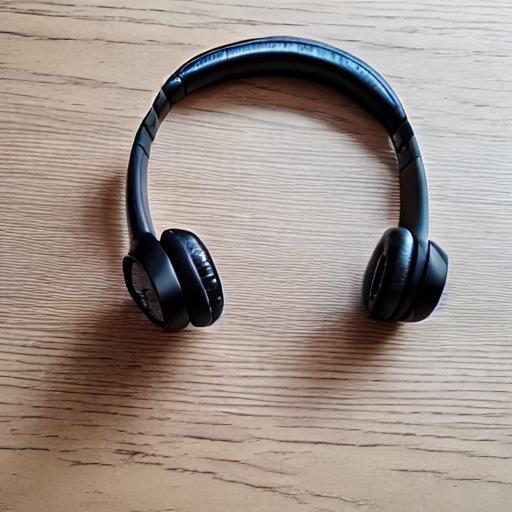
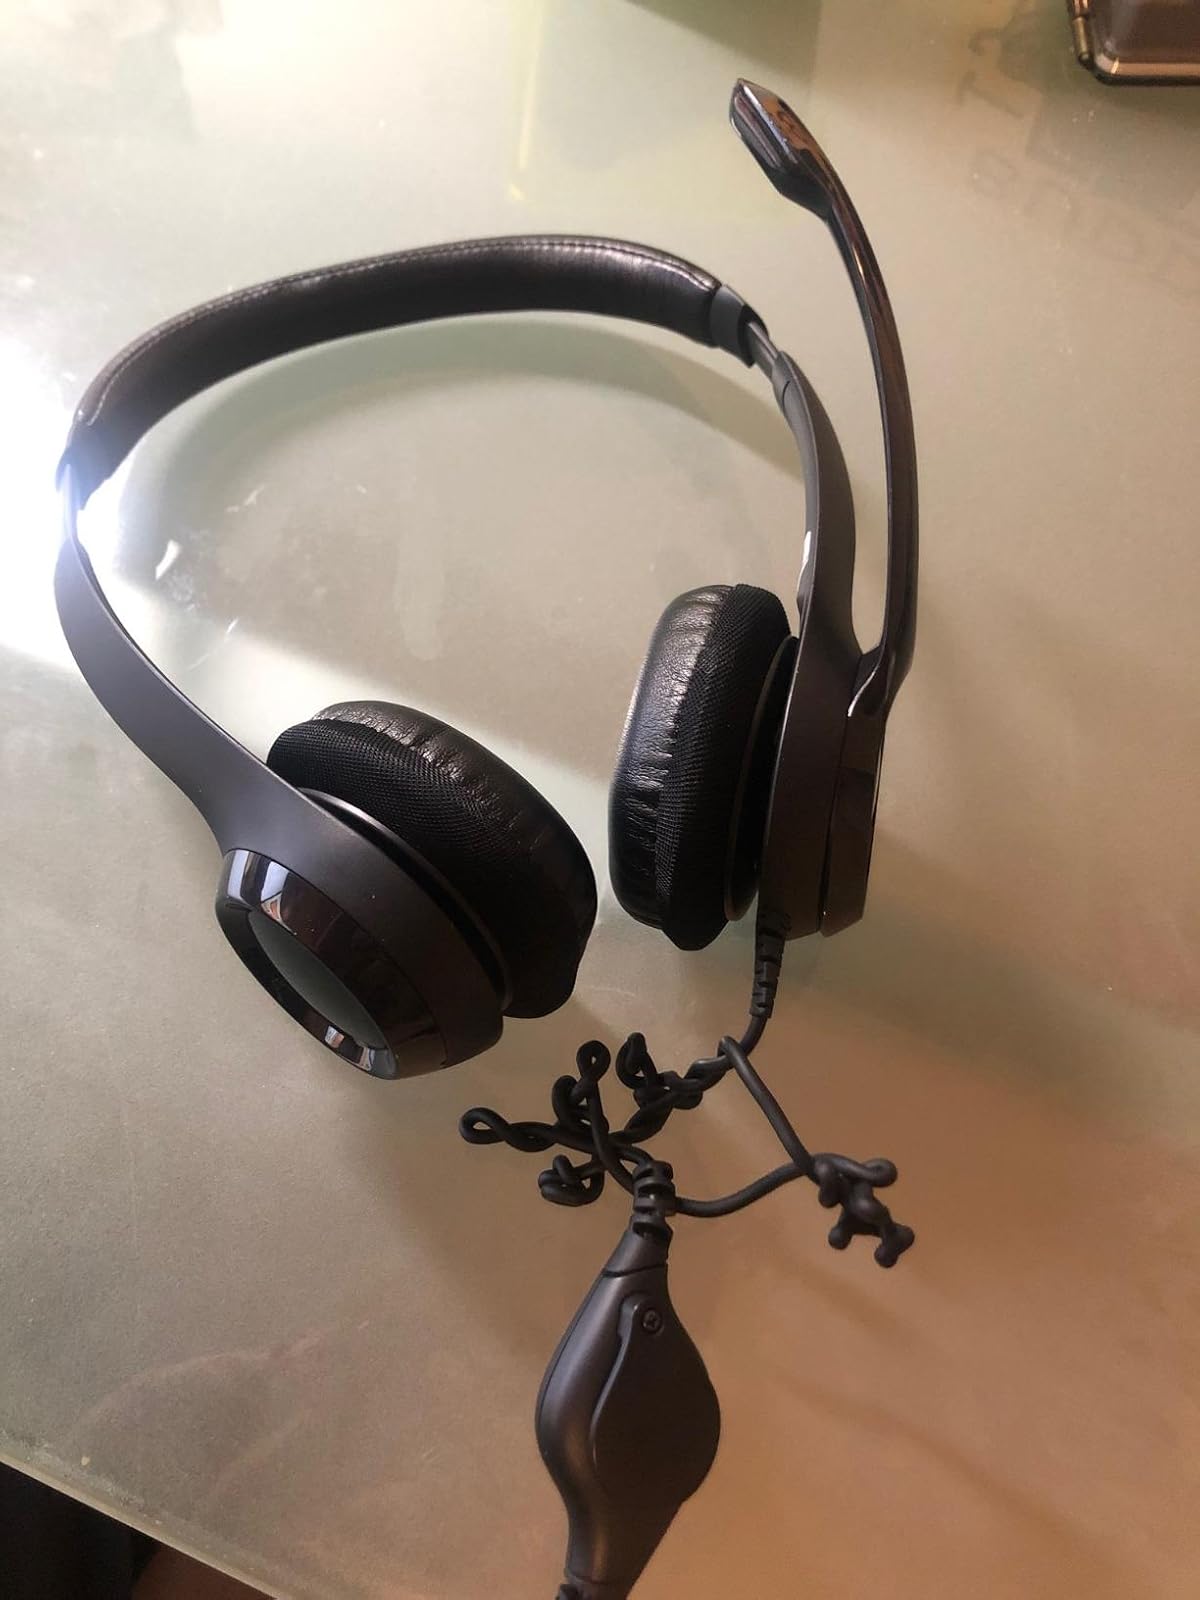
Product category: headphones
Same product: no